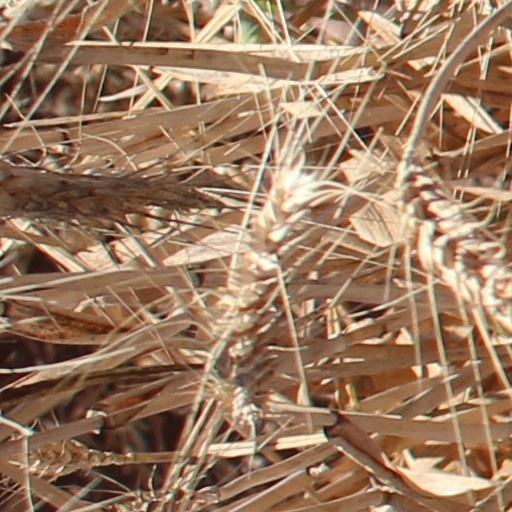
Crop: wheat